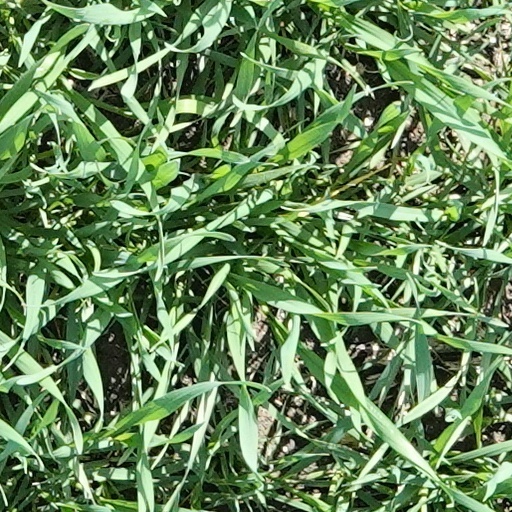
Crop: wheat